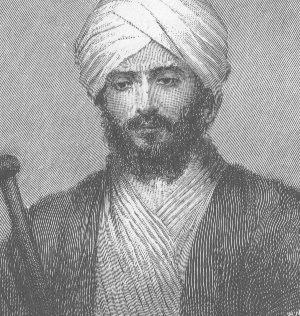
Le Pamir est un massif de haute montagne centré sur l'Est du Tadjikistan avec des prolongements en Afghanistan, en République populaire de Chine et au Kirghizistan. Situé à la jonction entre plusieurs systèmes orographiques d'Asie centrale et du Tibet, il possède trois sommets principaux de plus de 7 000 mètres dont le pic Ismail Samani, généralement considéré comme son point culminant à 7 495 mètres d'altitude, ce qui a valu au massif le qualificatif de « toit du monde ». Son nom s'applique aussi bien à un certain type de vallée glaciaire plus fertile que les montagnes et les plateaux qui les entourent. Ces derniers sont généralement soumis à des conditions climatiques extrêmes, avec des précipitations très faibles et des écarts de températures importants, en particulier dans la moitié orientale désertique du massif. Toutefois, le Pamir est l'une des régions qui abritent le plus de glaciers en dehors des pôles, dont le glacier Fedtchenko avec 77 kilomètres de long. Ceci lui permet d'être parcouru par un grand nombre de rivières appartenant aux bassins de l'Amou-Daria à l'ouest et du Tarim à l'est, et de contenir des centaines de lacs.